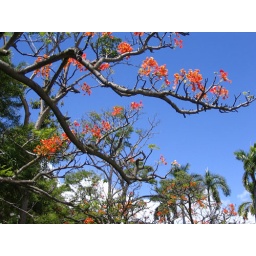
Flowers on a tree near the state capital building